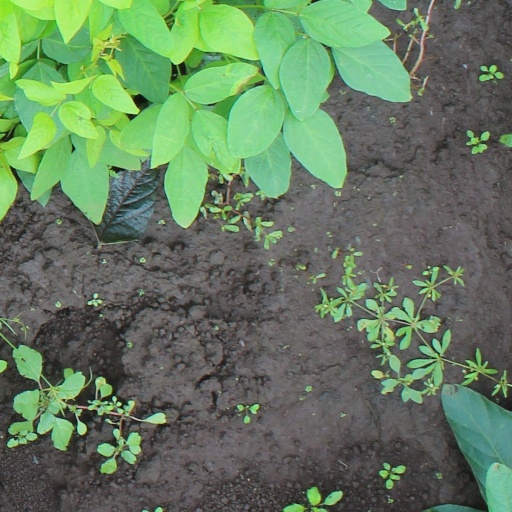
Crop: soybean